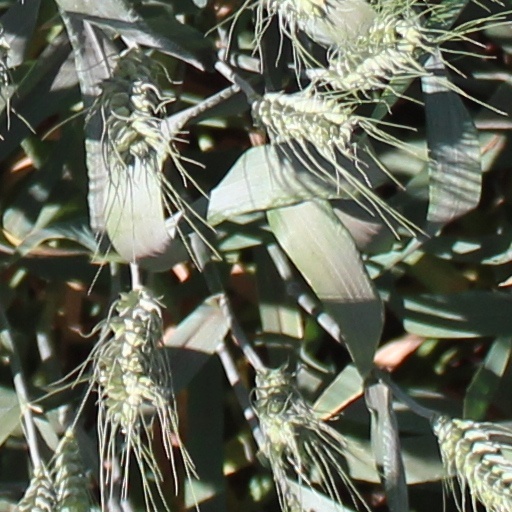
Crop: wheat